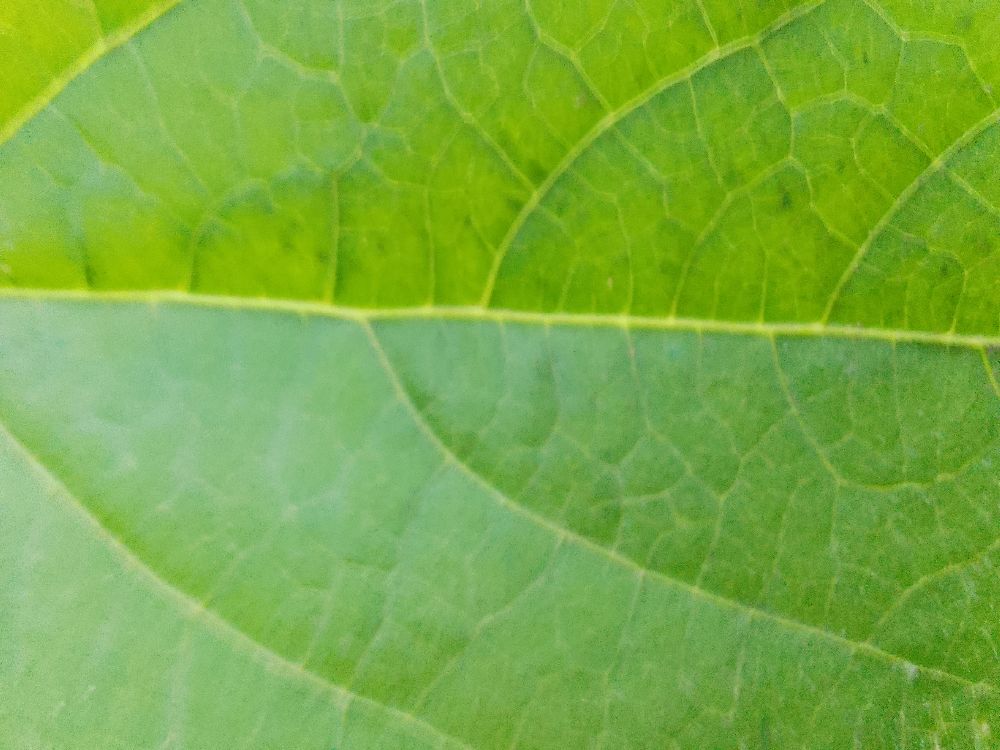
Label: healthy